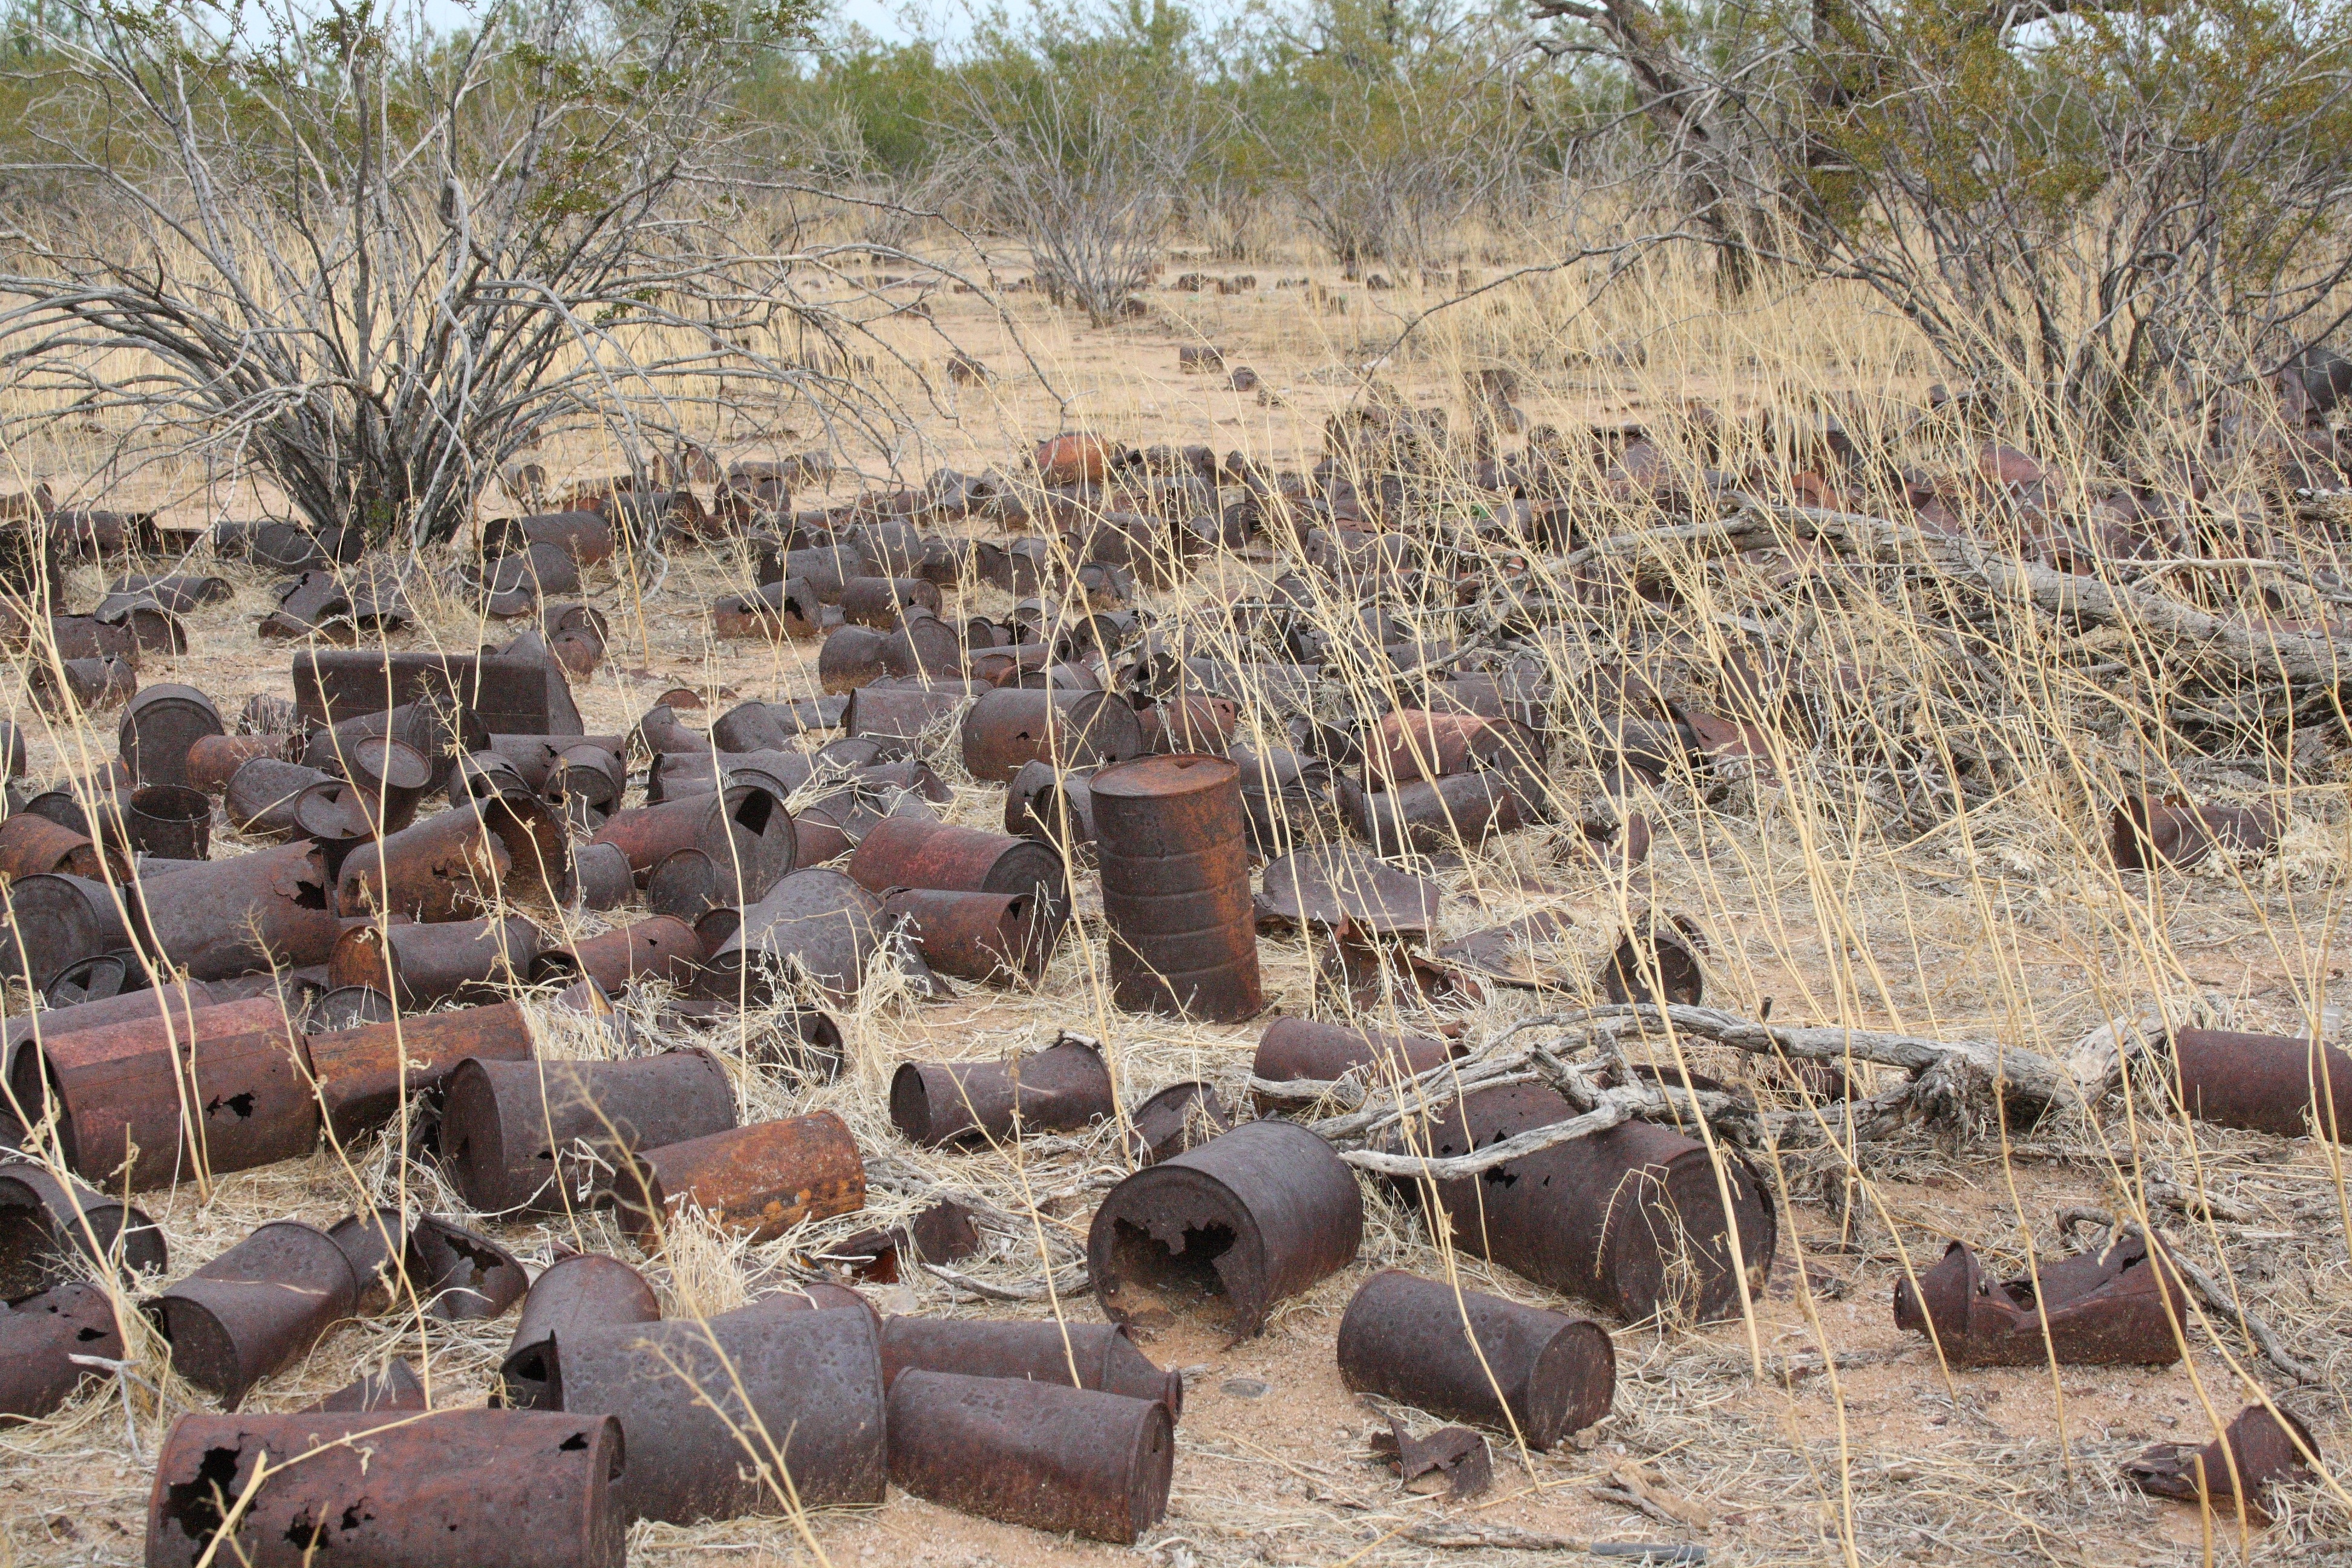
landscape, grass, desert, wildlife, herd, soil, savanna, arizona, florence, safari, desert gardens rv park, tin cans, grass family, ecoregion, shrubland, plant community